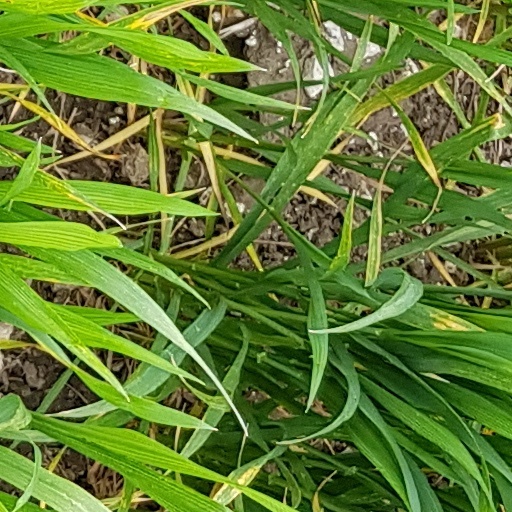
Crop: wheat